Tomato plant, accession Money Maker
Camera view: vertical (180 deg); turntable rotation: 270 degrees
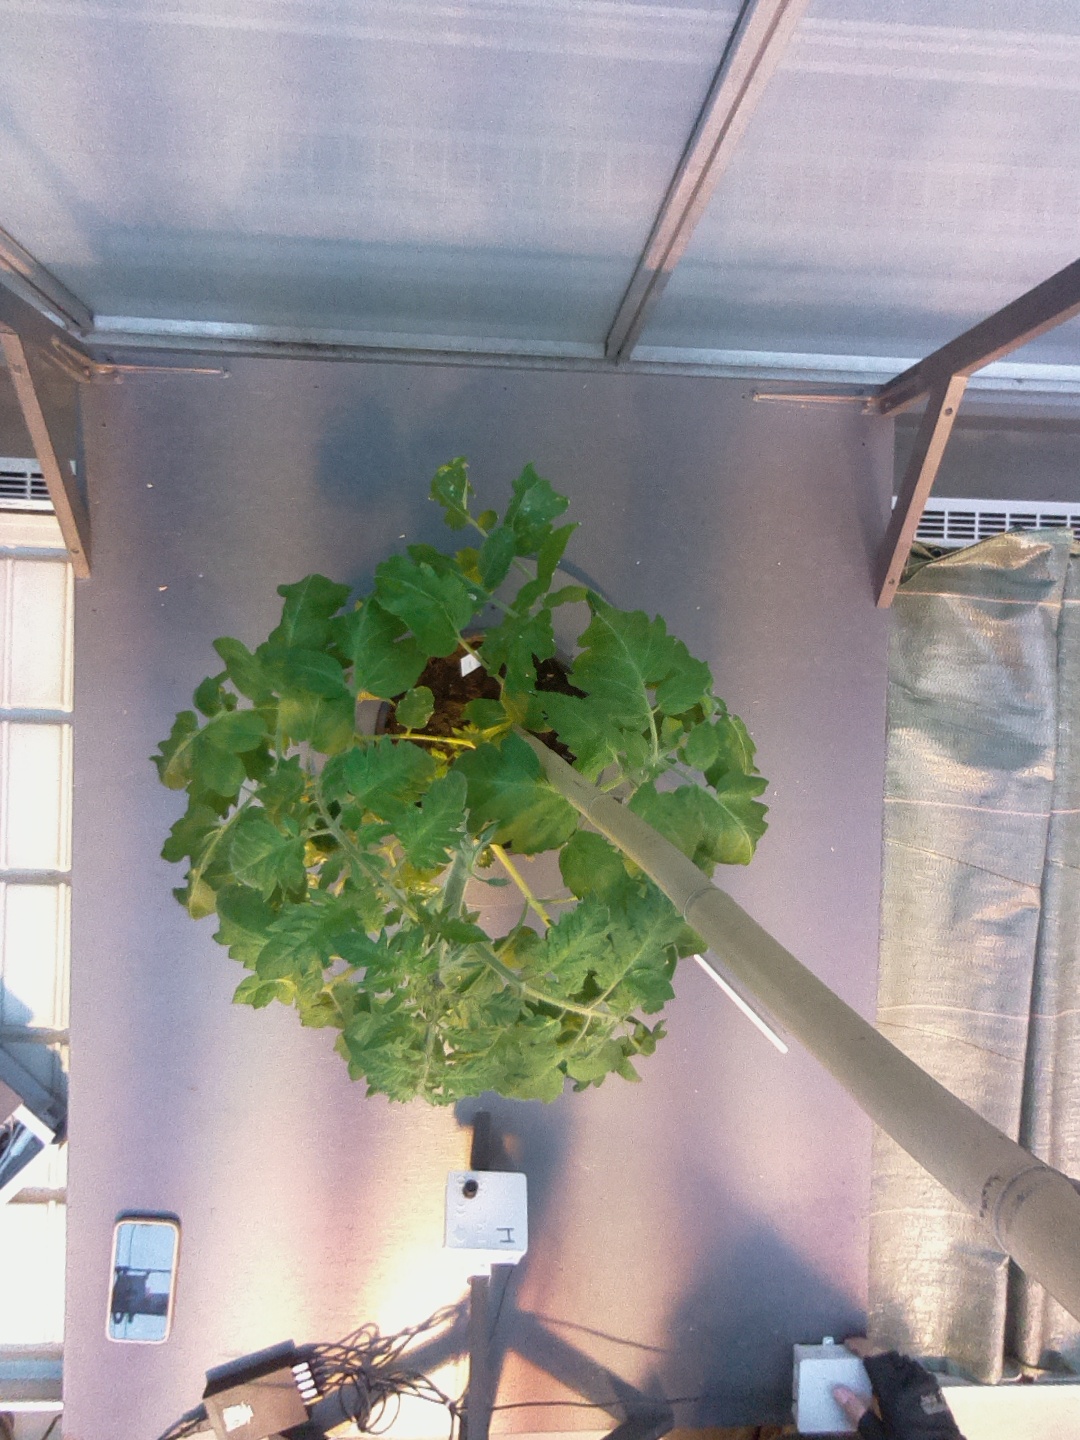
BBCH growth stage 53: 3 inflorescences visible